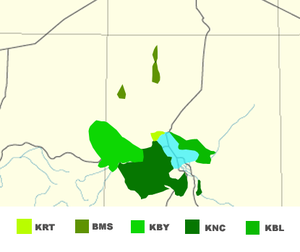
Kanuri
Kort over de fem største sprog i kanurisproggruppen.